Zinc

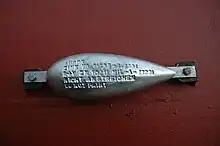
Zinc sacrificial anode

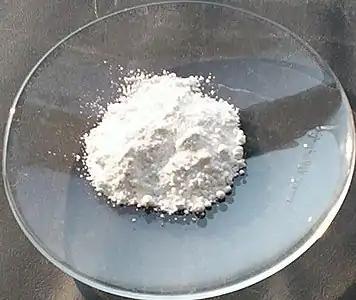
White powder on a glass plate

Zinc is most commonly used as an anti-corrosion agent, and galvanization (coating of iron or steel) is the most familiar form. In 2009 in the United States, 55% or 893,000 tons of the zinc metal was used for galvanization.